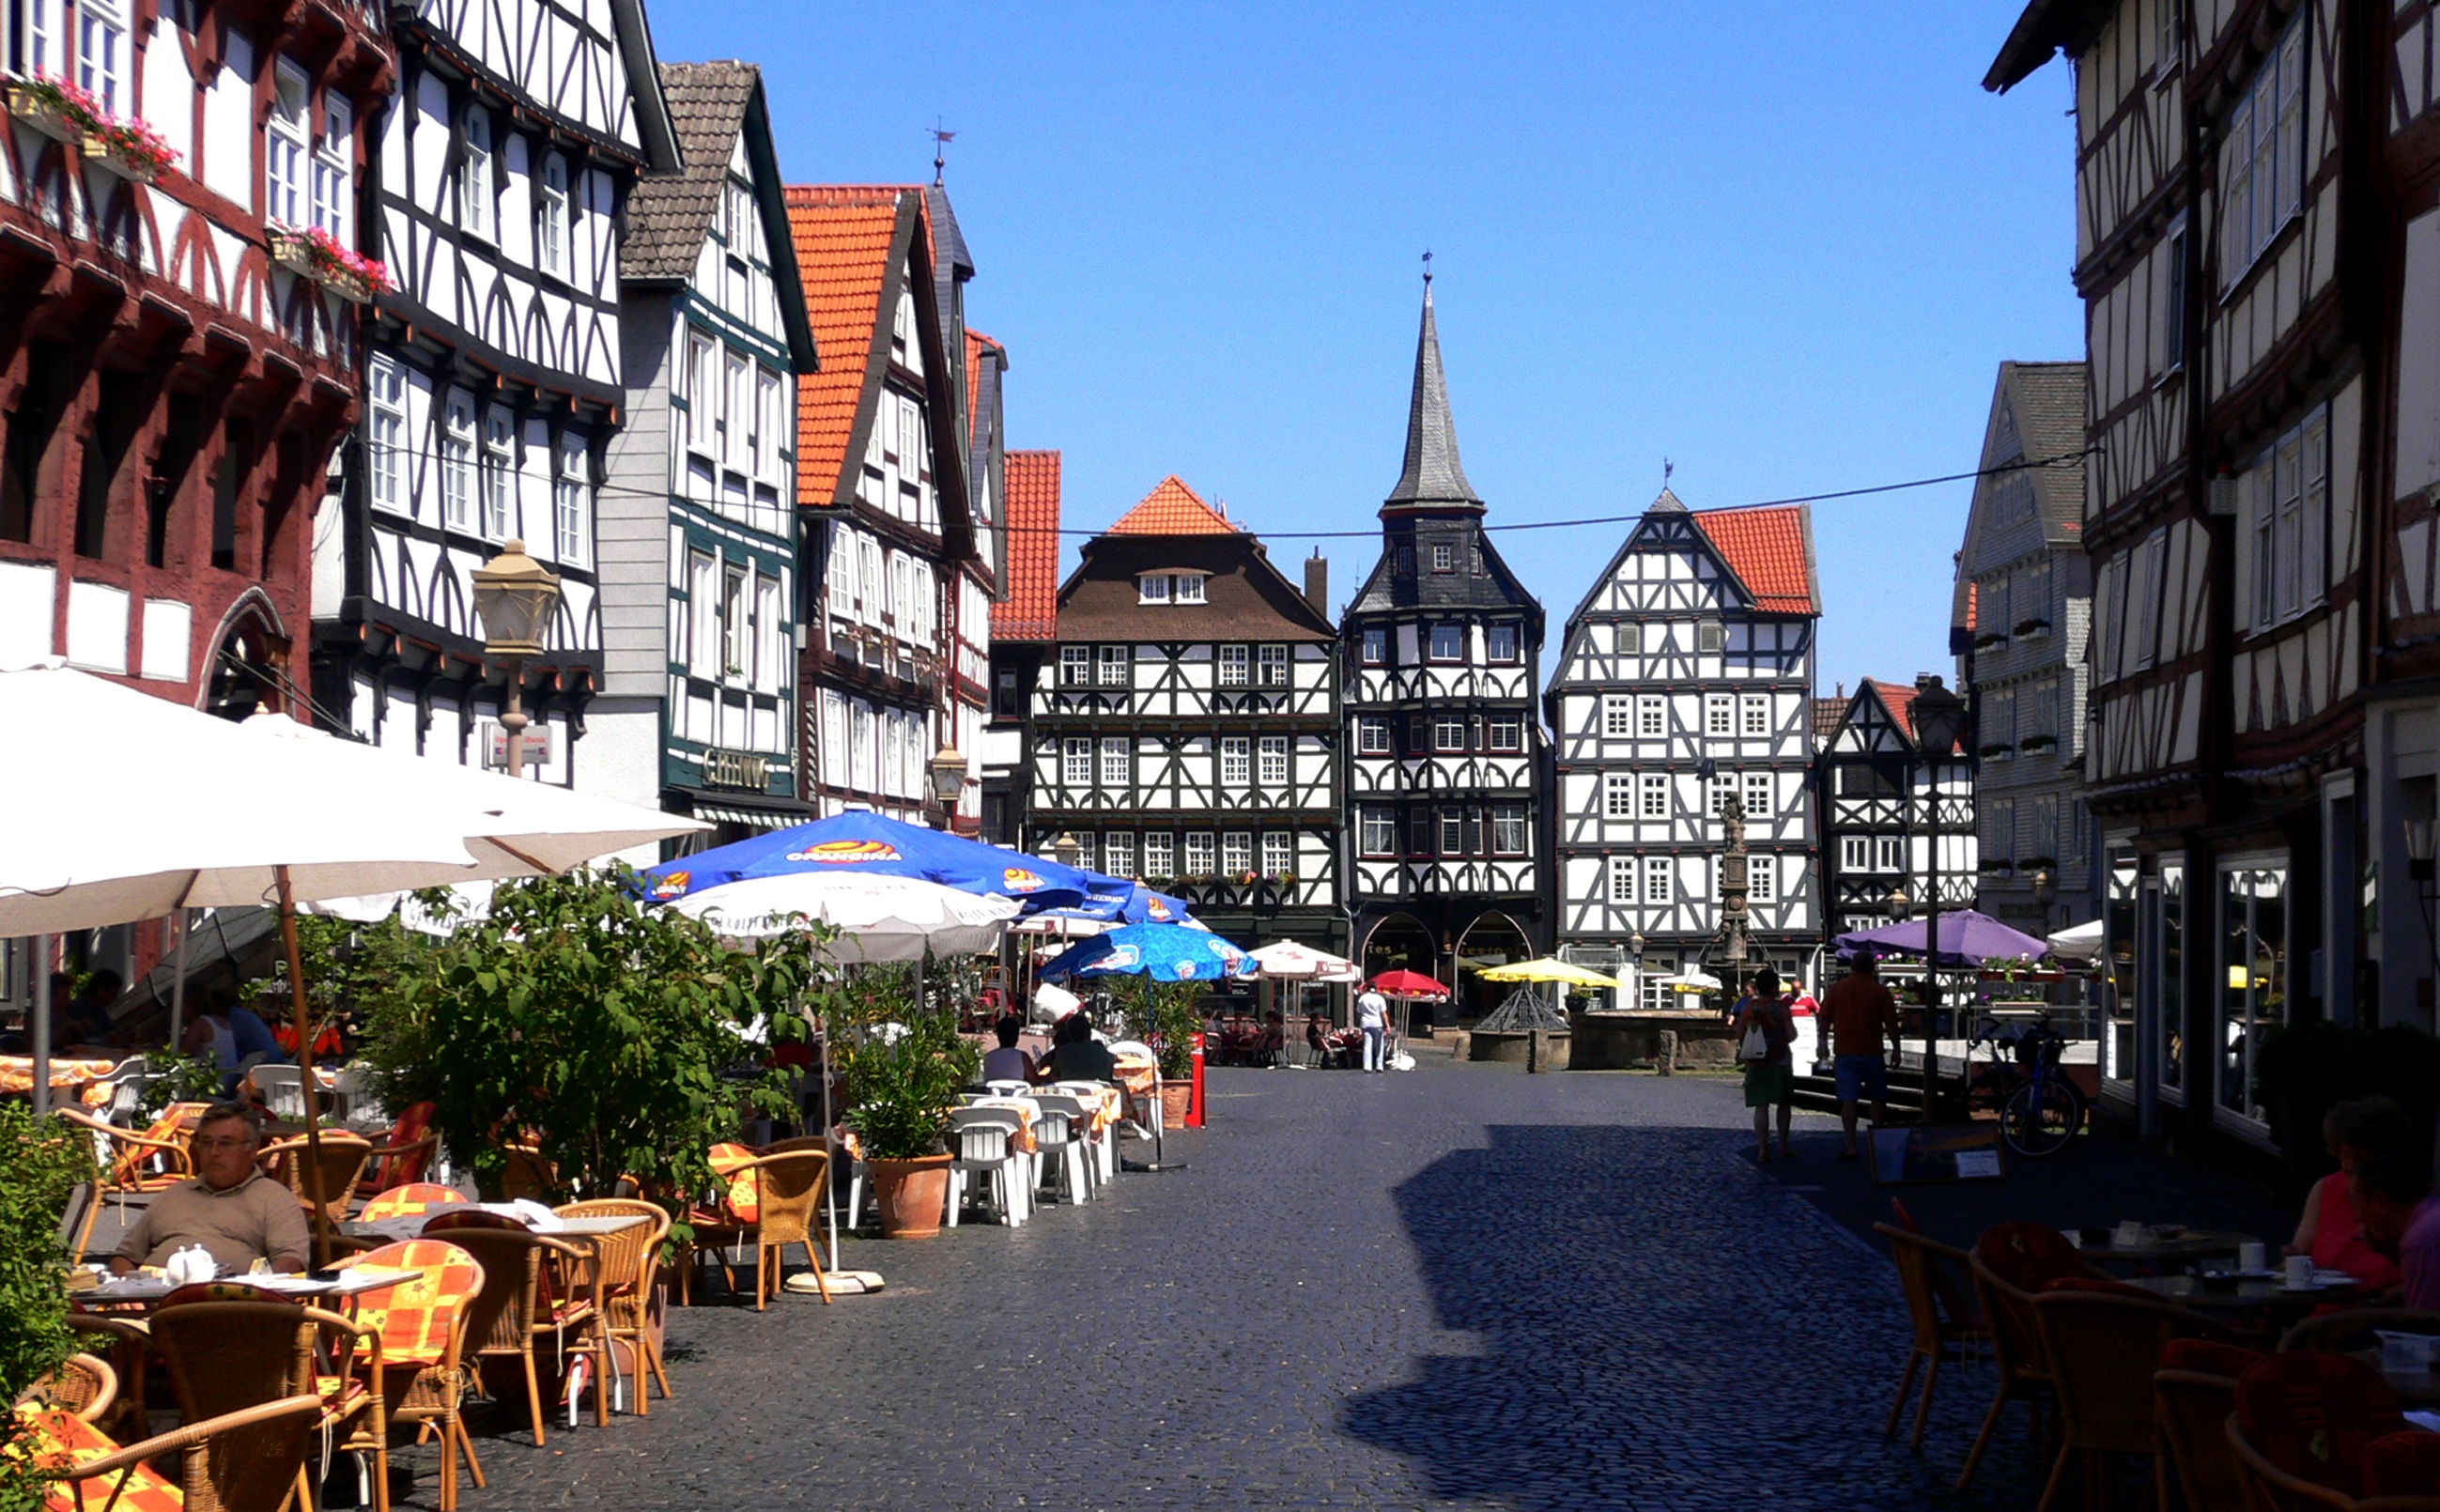
table, landscape, nature, pedestrian, cafe, coffee, architecture, sun, road, hiking, street, chair, seating, town, building, restaurant, city, home, walkway, cityscape, downtown, summer, walk, evening, mediterranean, relax, plaza, cozy, facade, drink, market, rest, tourism, eat, waterway, beer, public space, blue sky, sit, old town, chairs, infrastructure, town square, break, walkers, mood, historically, away, gastronomy, inn, economy, go, metropolis, neighbourhood, recovery, coffee break, artfully, outside catering, street cafe, beer garden, housewife, vespers, after work, garden furniture, front view, garden chairs, bad wildungen, urban area, human settlement